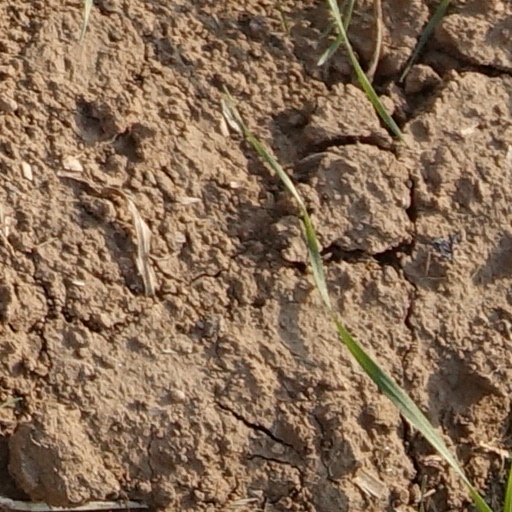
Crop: wheat